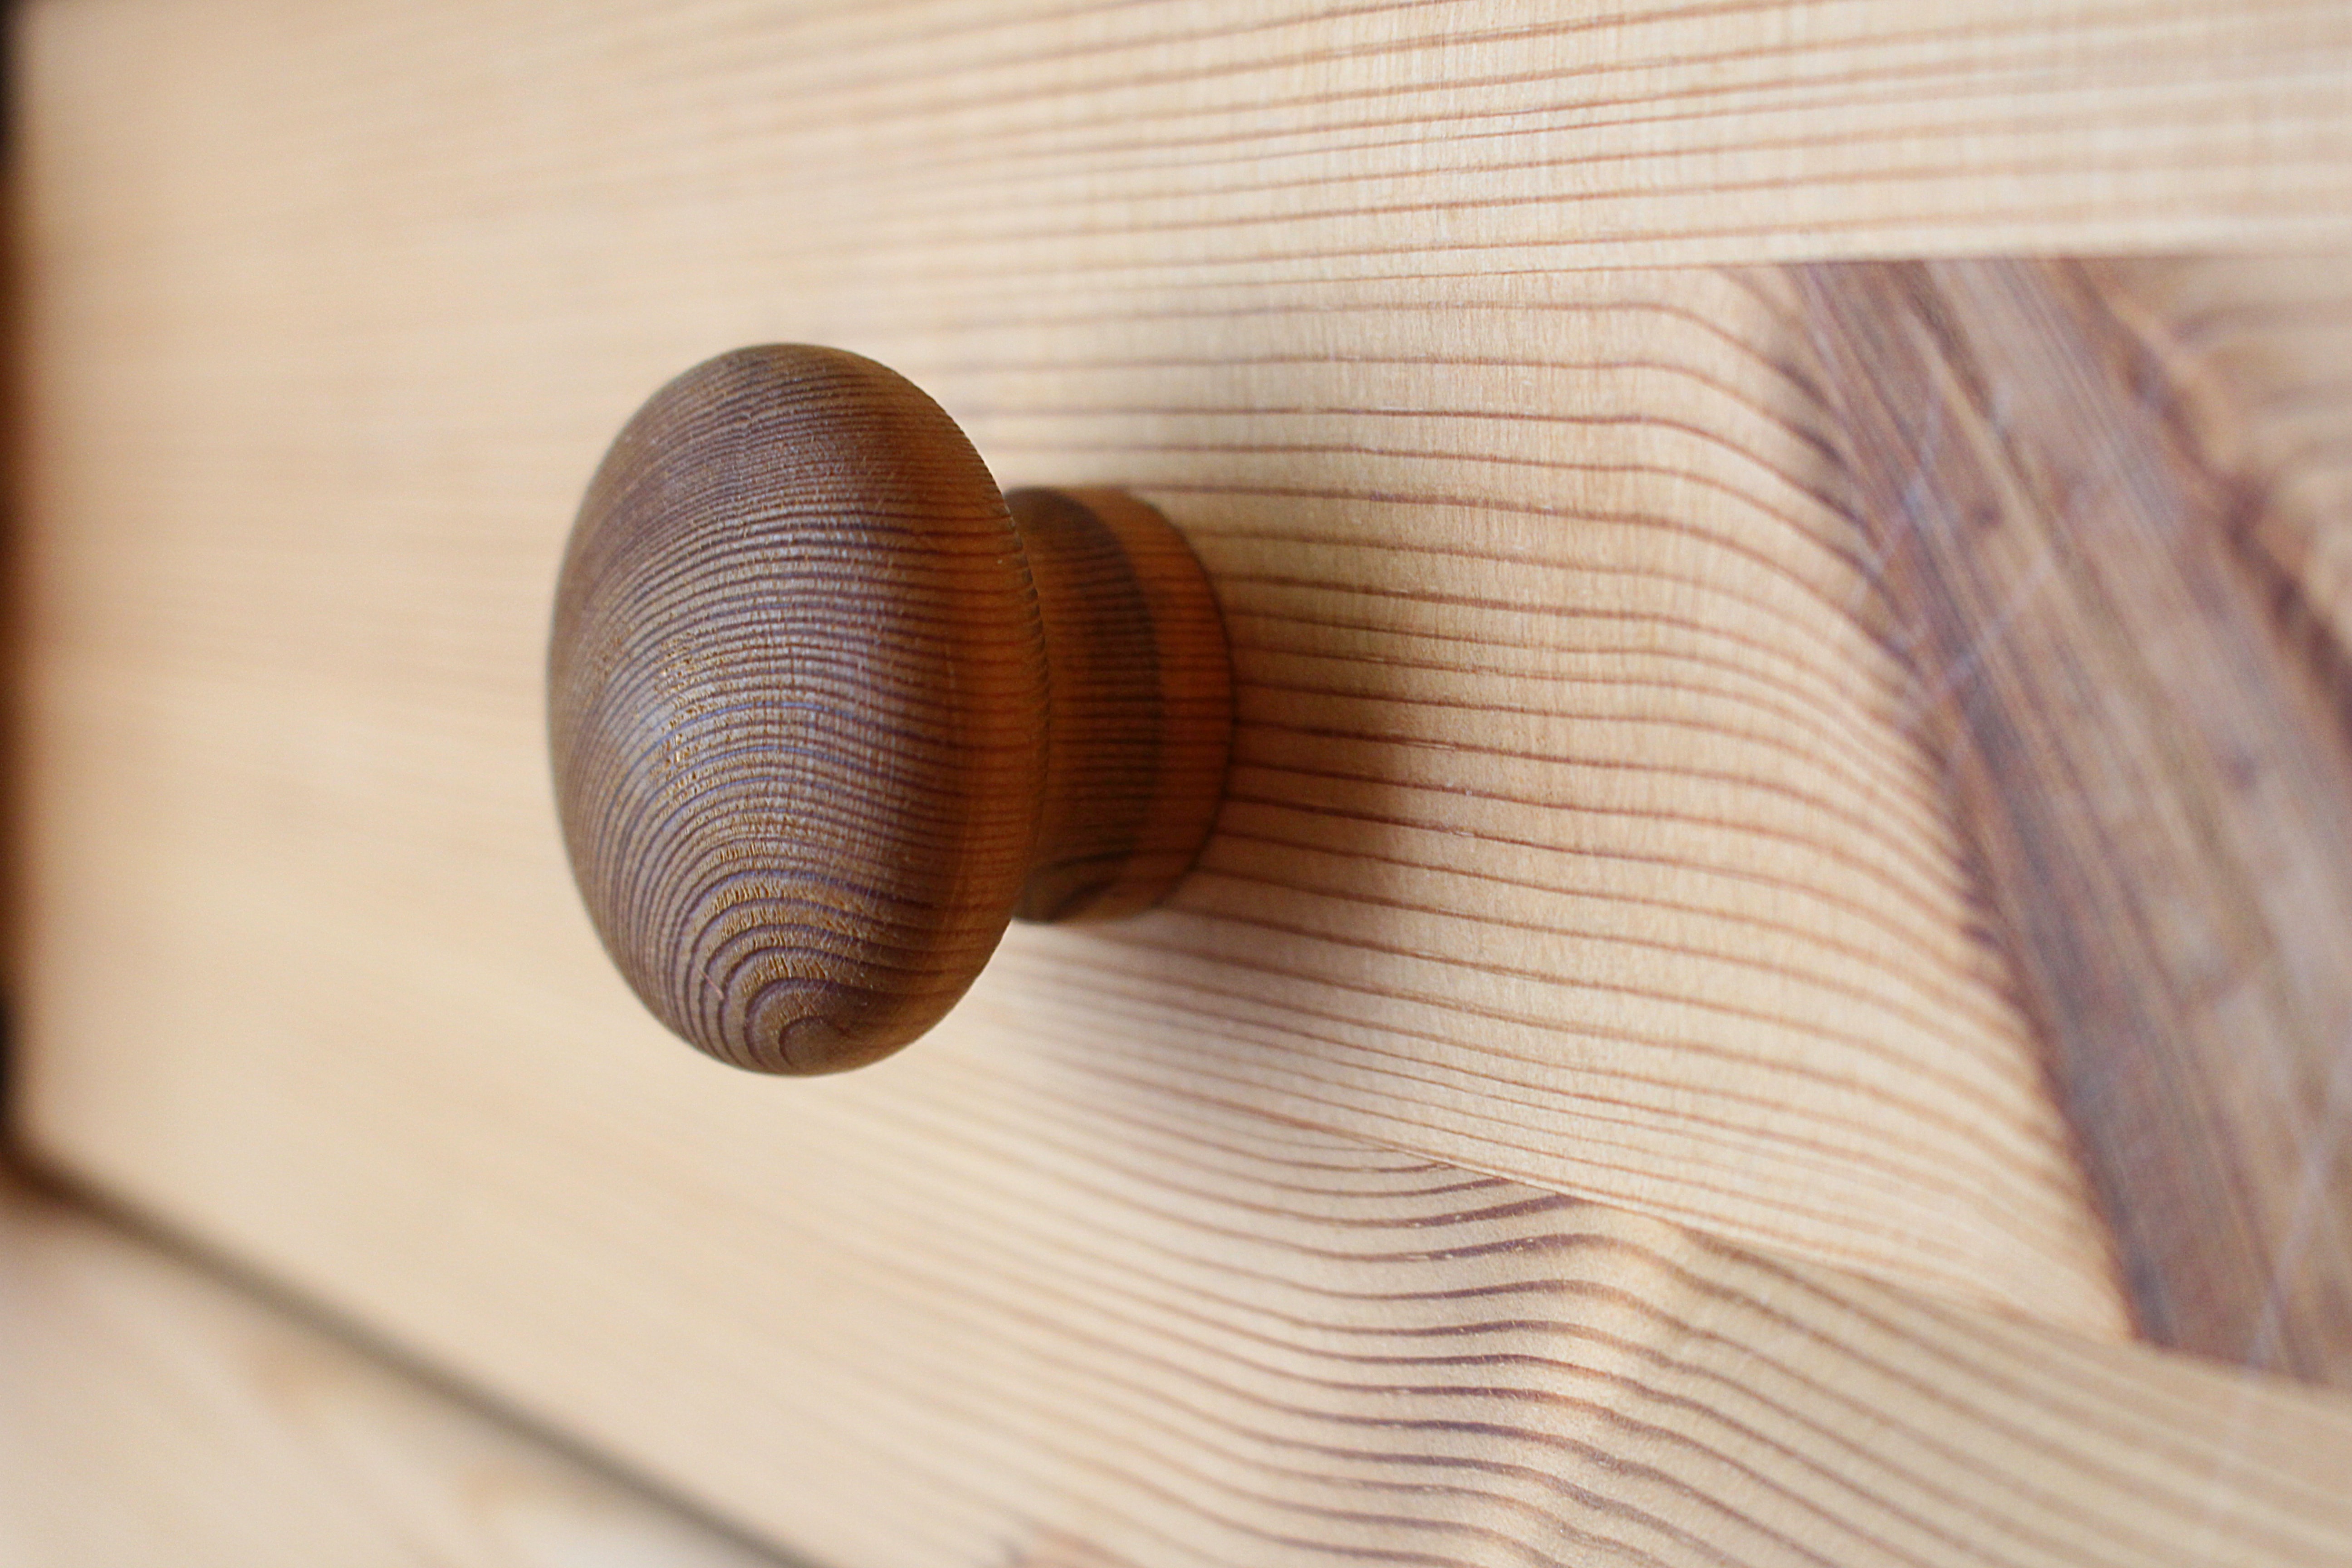
hand, wood, horn, finger, food, produce, ear, material, invertebrate, seashell, handle, drawer, close up, wooden handle